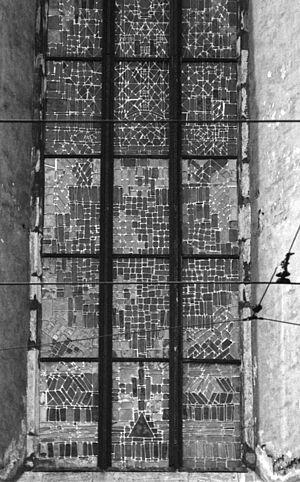
Mur exterieur de la cathédrale en Augsburg (Allemagne) avec un vitrail